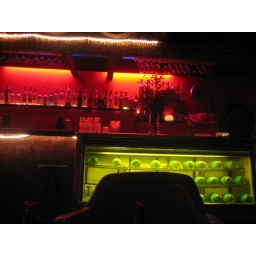
A bar in the same building as our apartment in BCN